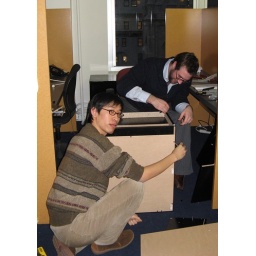
Lee-Sean and Iain assembling the new file cabinet in the Avaaz.org office